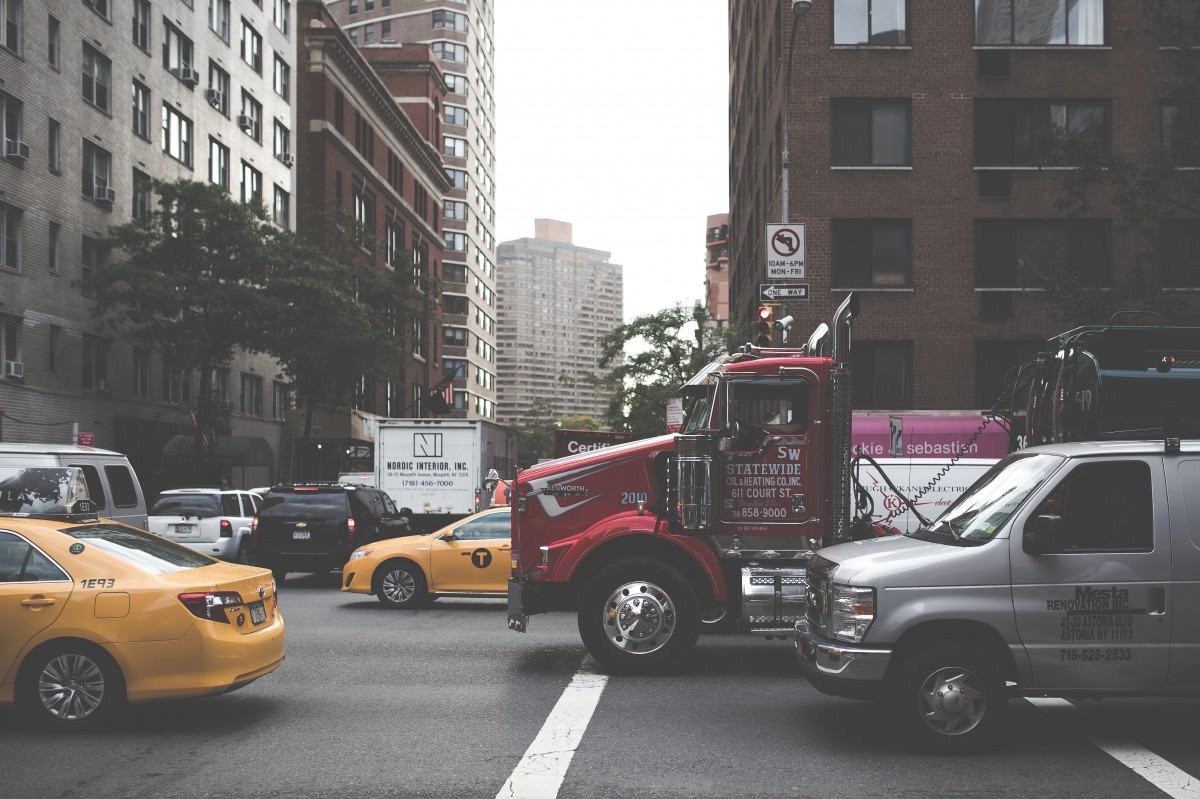
Tags: vehicle